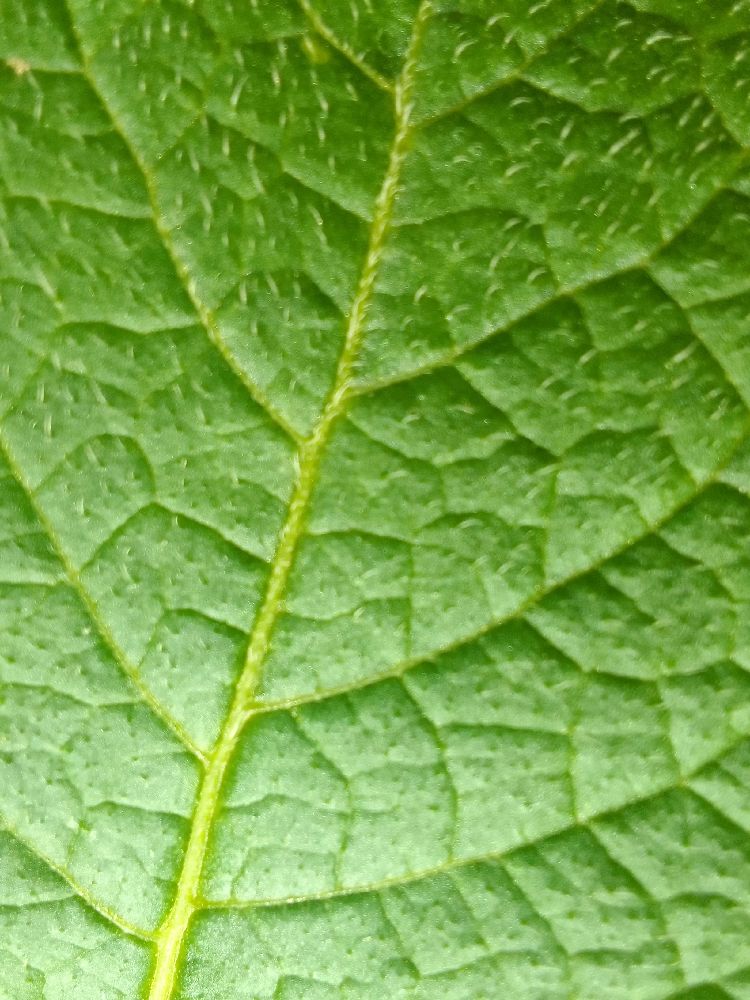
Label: Healthy